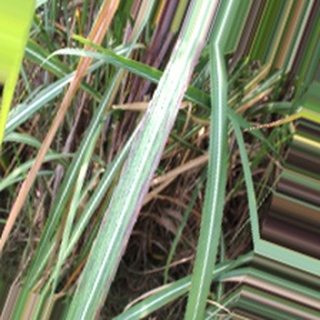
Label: sugarcane_bacterial_blight